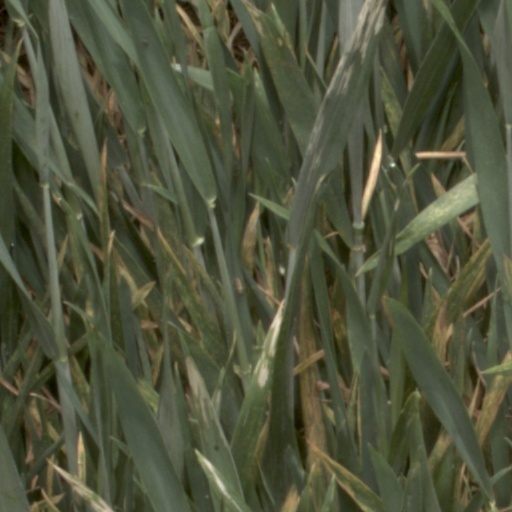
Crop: wheat